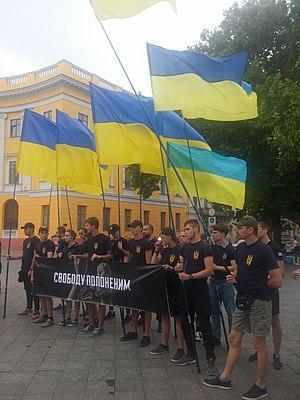
Manifestation organisée avec le mouvement Corps national (Національний корпус) à Odessa en juillet 2018.
Le Corps national, aussi appelé le Parti du Corps national, est un parti ukrainien d'extrême droite fondé en 2016, et dirigé par Andri Biletsky. La base du parti est constituée de vétérans du régiment d'Azov au sein de la Garde nationale ukrainienne, et de membres du Corps civil Azov.